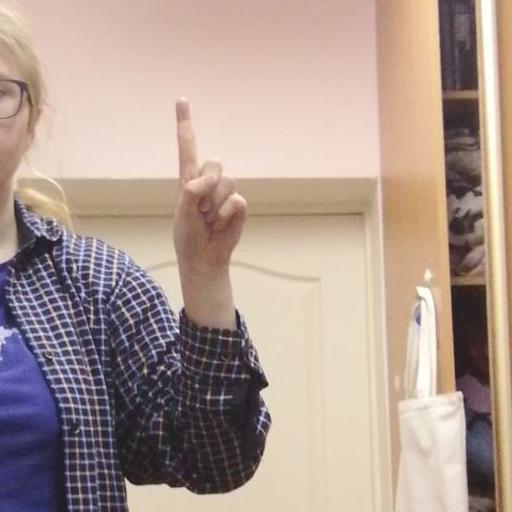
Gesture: one